Bodmin (UK Parliament constituency)

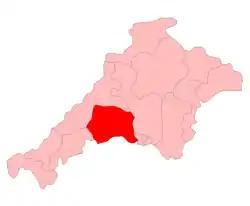
Bodmin in Cornwall & Devon 1918–1945

The Bodmin constituency from 1885 until 1918, strictly called the South-Eastern or Bodmin Division of Cornwall, covered the whole of the south-east corner of the county, including as well as Bodmin itself the towns of Liskeard, Fowey, Lostwithiel and Saltash. Although predominantly rural, the string of small ports along its coast gave it a maritime as well as agricultural character. Through most of this period the constituency was marginal, the Unionists being helped by the popularity of their candidate Leonard Courtney, who had been Liberal MP for Liskeard when it was still a separate borough before joining the Liberal Unionists when the party split in 1886. Looe and the other fishing ports were predominantly Liberal and Fowey a Unionist stronghold, while the areas within the ambit of Plymouth's dockyards tended to vote against whichever was the sitting government. Another factor was the strength of non-conformist religion, as elsewhere in Cornwall, and this was thought to be the explanation for the Liberal gain in 1906, when agricultural seats elsewhere mostly remained with the Tories.